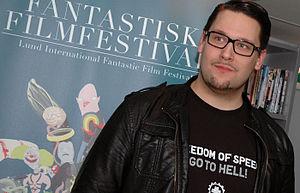
Iron Sky est un film de science-fiction humoristique finlando-germano-australien écrit et réalisé par Timo Vuorensola, sorti en 2012.